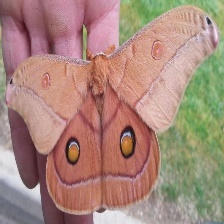
Species: EMPEROR GUM MOTH